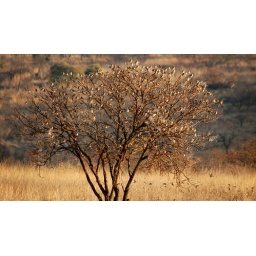
birds in tree